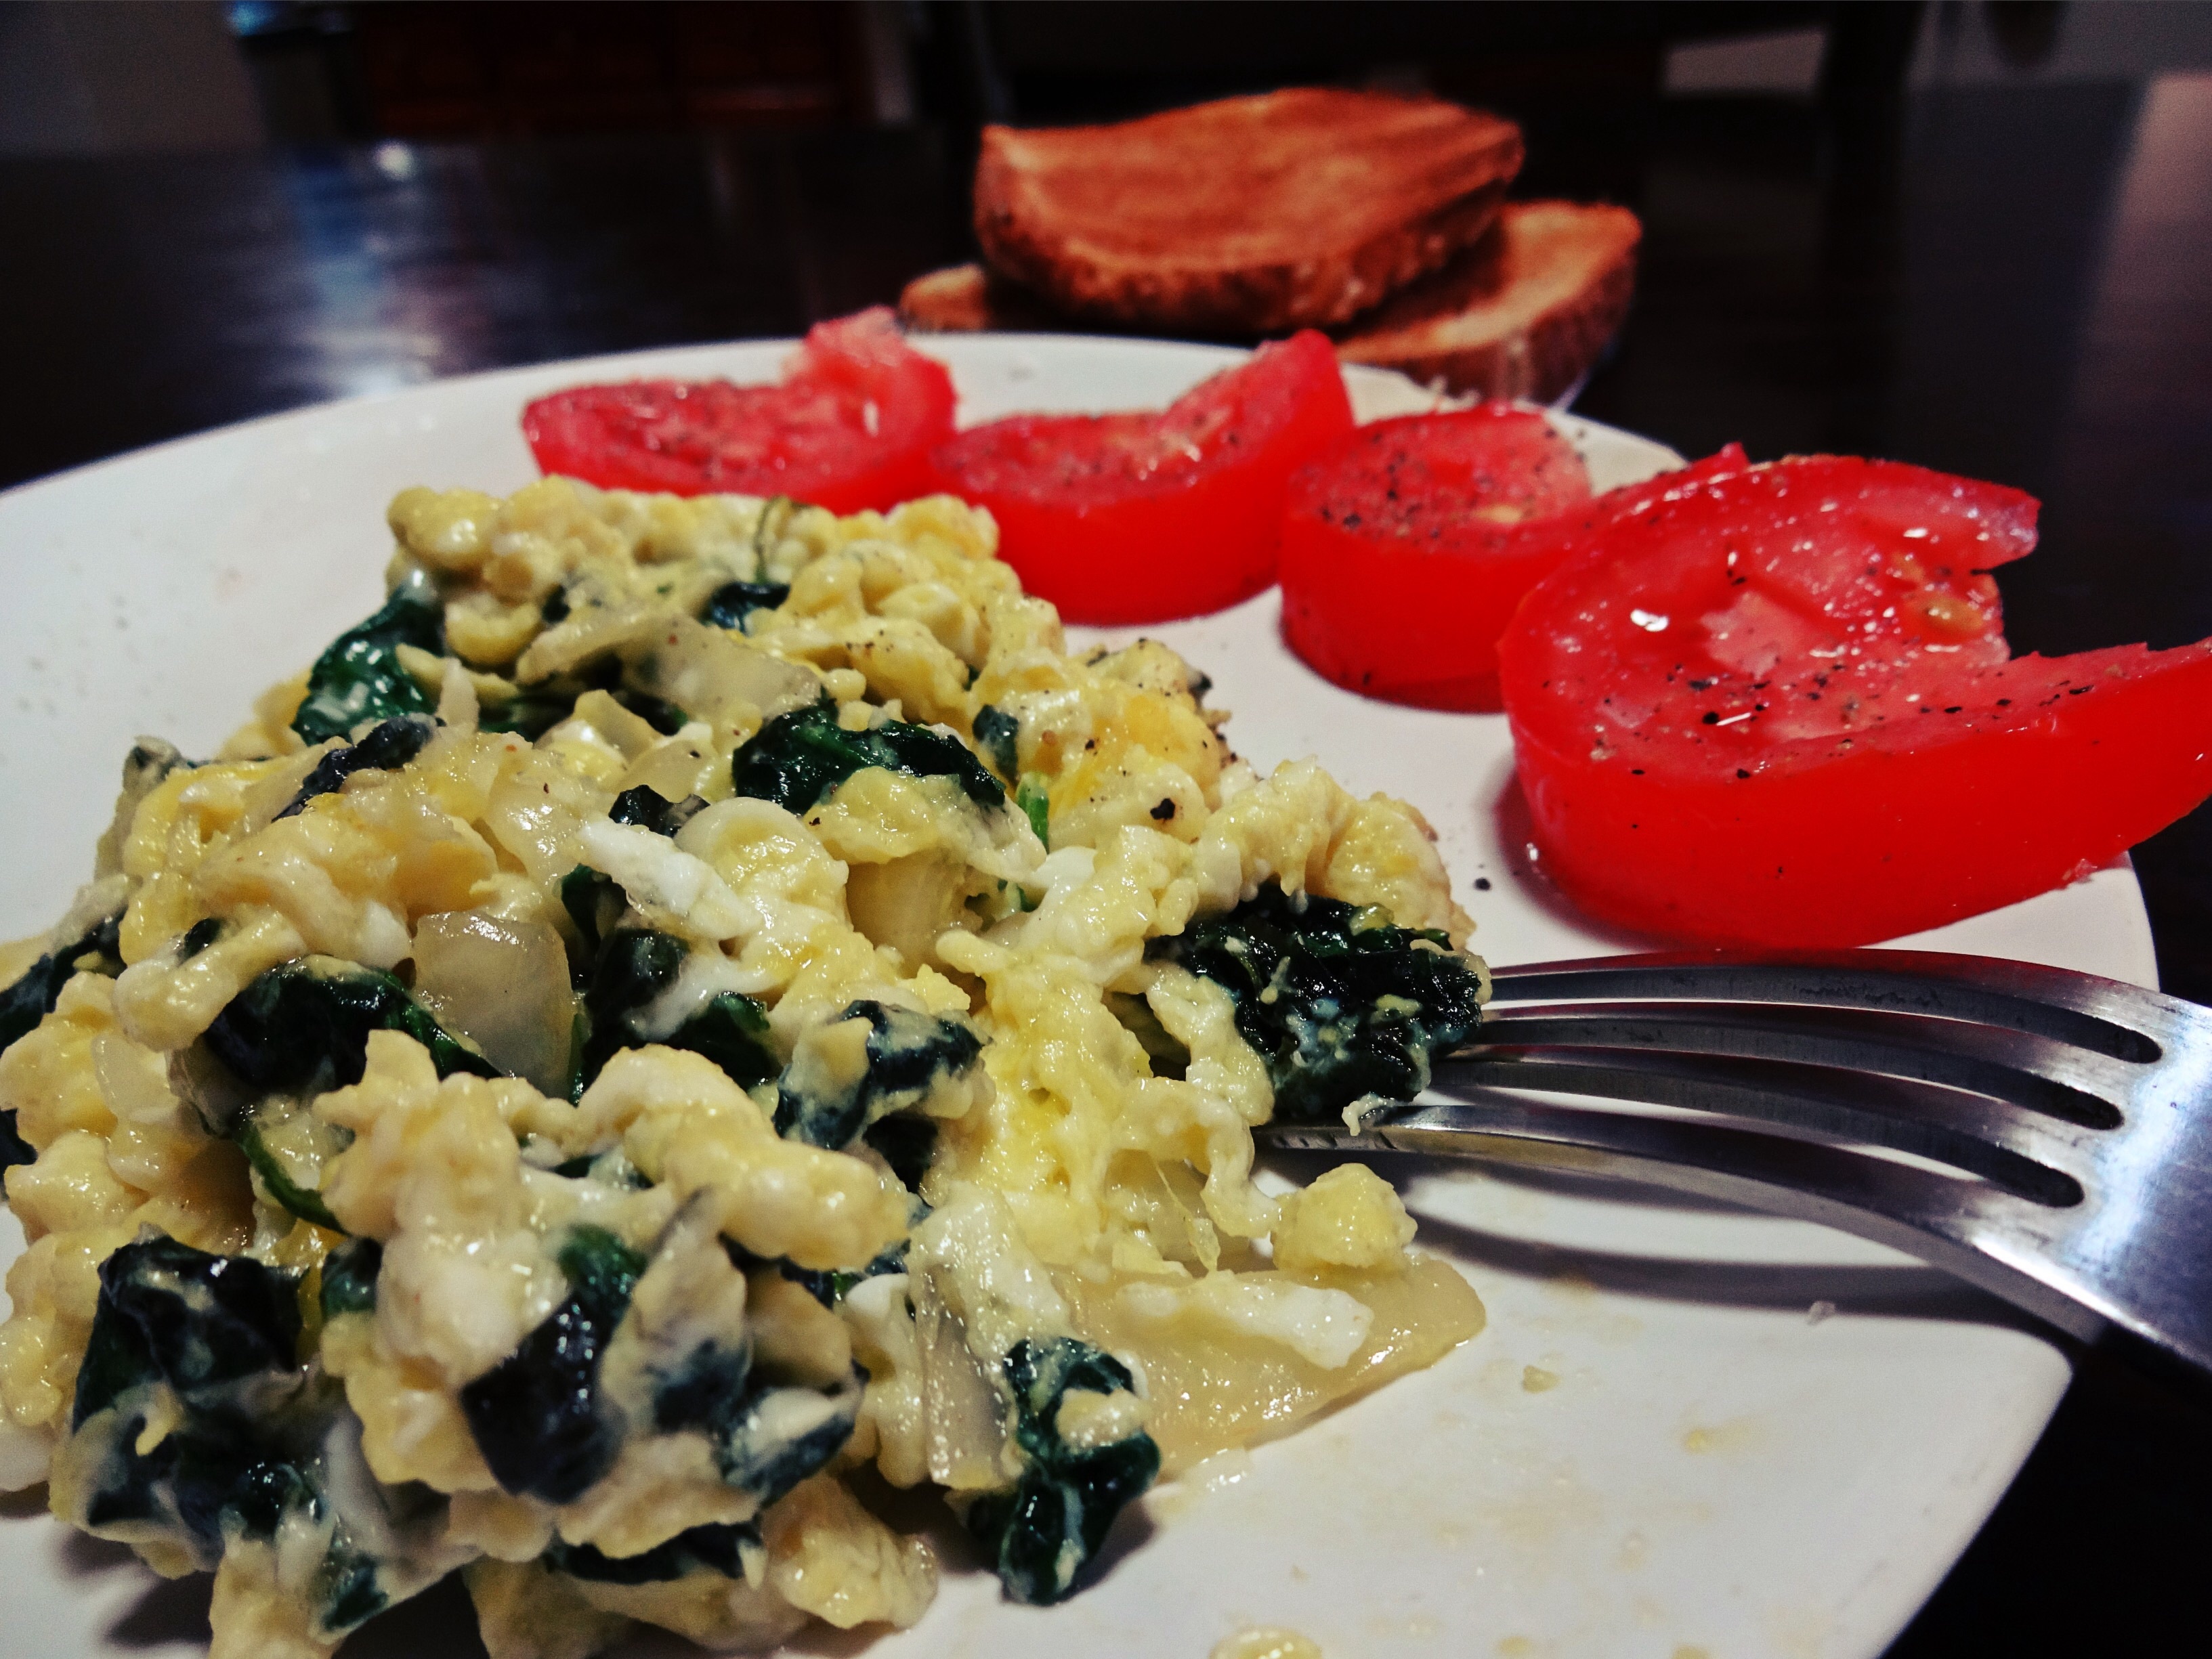
dish, meal, food, produce, vegetable, macro, breakfast, healthy, cuisine, egg, tomato, eating, scrambled eggs, italian food, egg whites